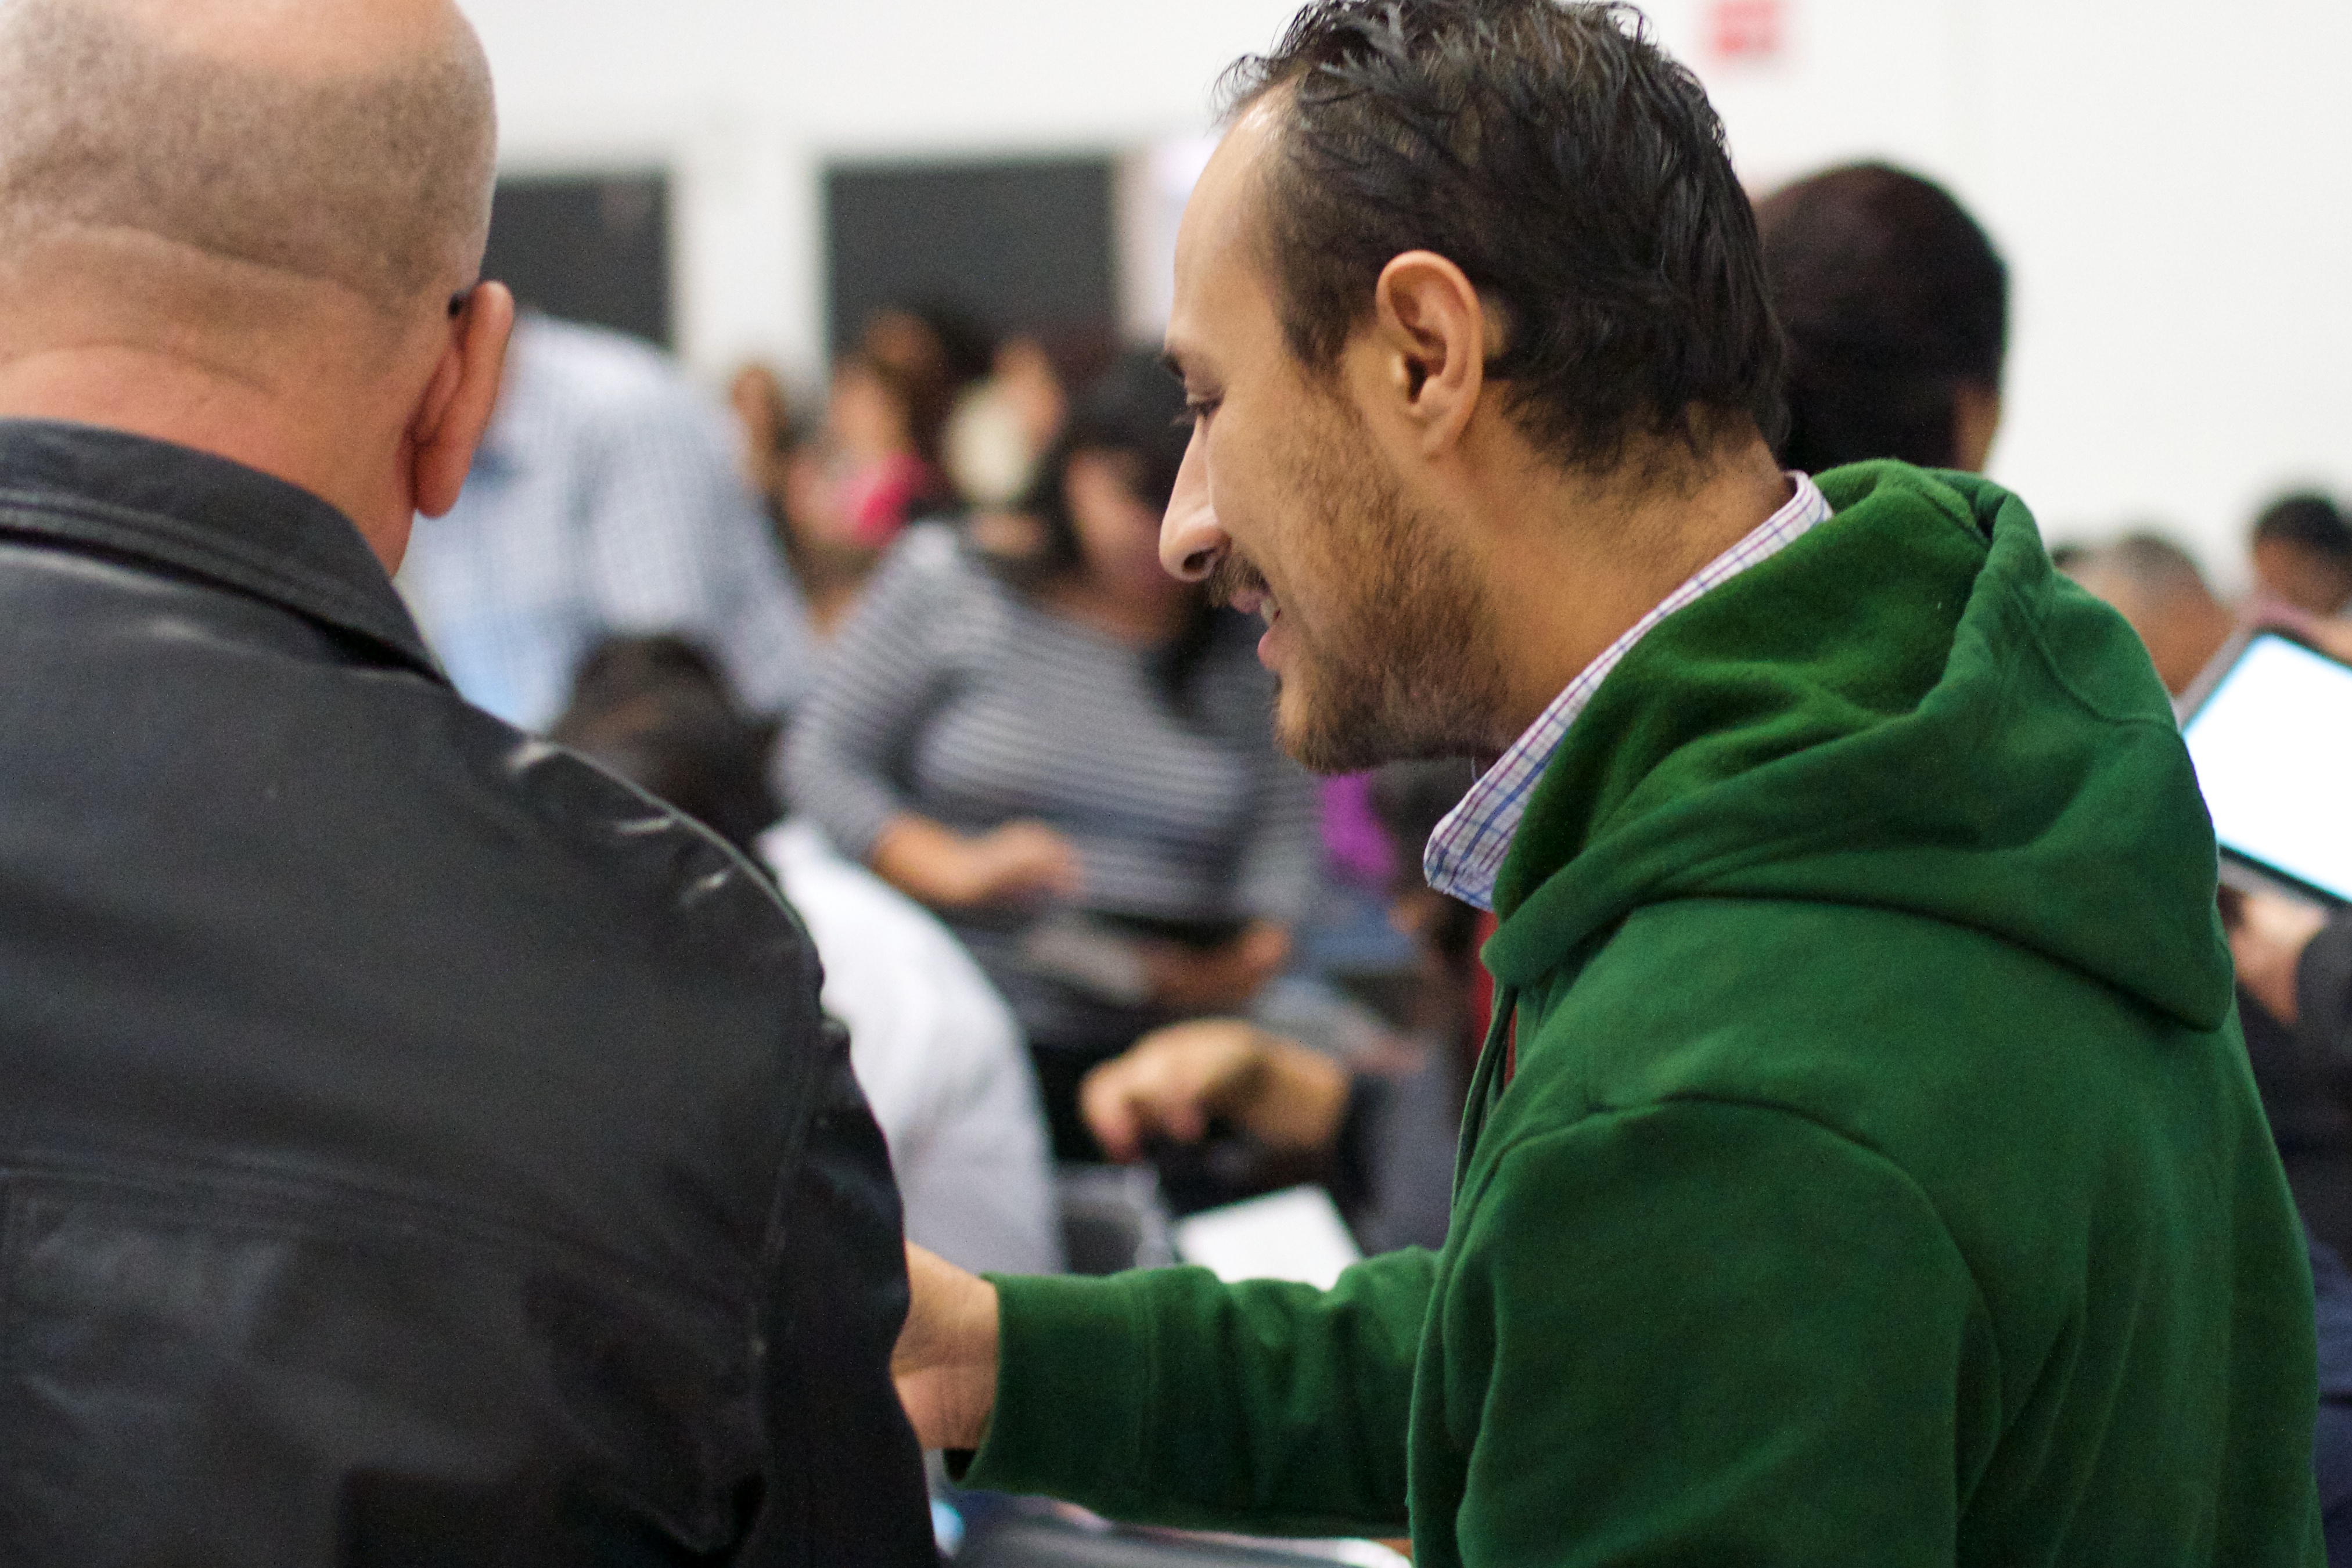
person, udgagora